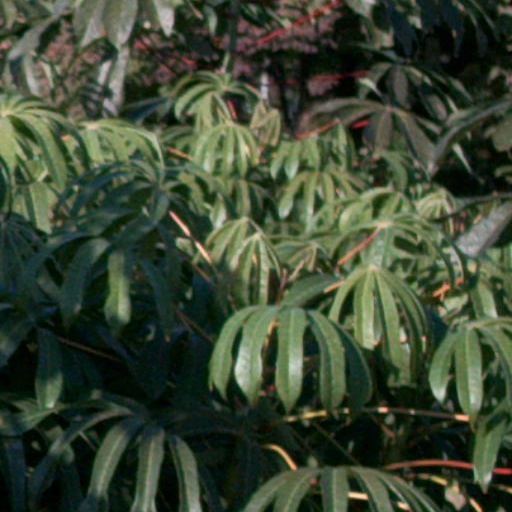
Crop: cassava